Nicolas Baullery

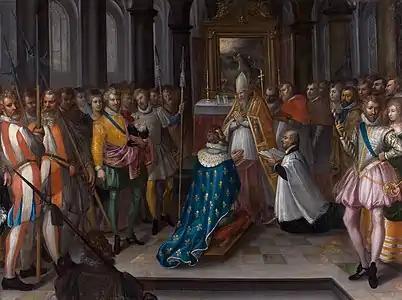
L'abjuration d'Henri IV, le 25 juillet 1593, in Basilica of Saint-Denis

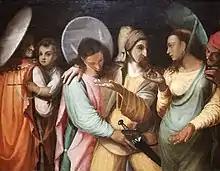
The Actors, attributed to Nicolas Bollery, at Ringling Museum of Art

He was from a Parisian family and his father Jérôme and nephew Jacques Blanchard were also painters - Blanchard served as an apprentice under Nicolas.